Post-acute infection syndrome

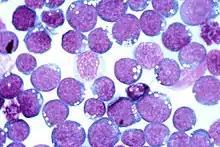
Cells infected with Epstein–Barr virus, one of the viruses implicated in PAISs

Pathogens associated with PAISs include SARS-CoV-2 (causing COVID-19), "Ebolavirus", "Dengue virus", poliovirus, SARS-CoV-1 (causing SARS), "Chikungunya virus", Epstein–Barr virus (EBV), "West Nile virus" (WNV), "Ross River virus" (RRV), Coxsackie B, influenza A virus subtype H1N1, varicella zoster virus (VZV), "Coxiella burnetii", "Borrelia", and "Giardia". However, the strength of evidence associating these pathogens with chronic illness varies.